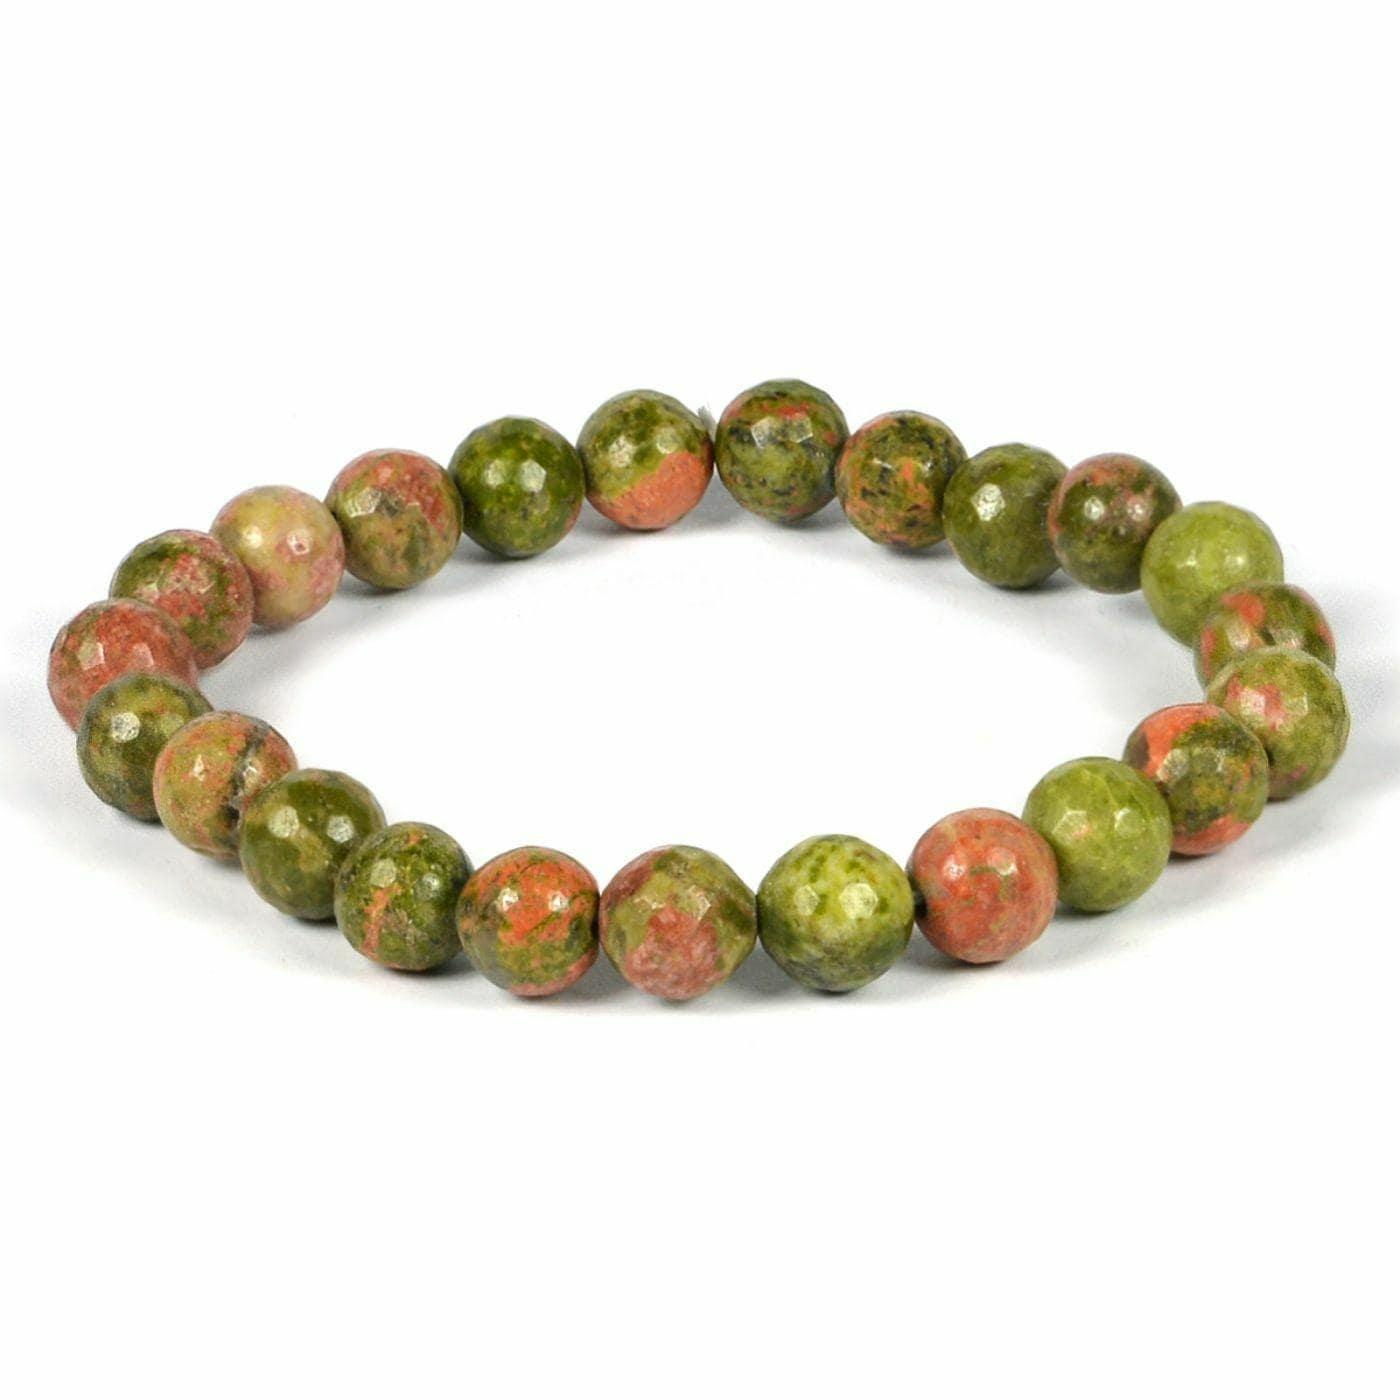
Reiki Crystal Products Unakite Faceted Bead 8 mm Bracelet for Reiki and Crystal Healing Stones
Type: Bracelets & Bangles
Brand: Reiki Crystal Products
Price: Rs. 725
Stretchable Elastic Handmade Natural Crystal Stone Bracelet | Diameter : 2.5 Inch. | Stone Size - 8 mm DC | Charged By Reiki Grand Master & Vastu Expert
Features: Stretchable Elastic Handmade Natural Crystal Stone Bracelet | Diameter : 2.5 Inch. | Stone Size - 8 mm | Shape : Diamond Cut | Charged By Reiki Grand Master & Vastu Expert,Natural Healing Stone for Reiki Healing, Crystal Healing, Numerology, Tarot, Astrology, Vastu, Angle Healing & Feng Shui,100% Authentic, Original and Natural Healing Stone / Crystal - small holes, crack marks on the surface or inside the stones are often visible,Material : Natural Healing Stones See Images & Product Description For Healing Properties /Advantages,Stylish Party-Daily-Office-Casual Wear Reiki Healing Stone Bracelet for Men, Women, Boys, Girls. Best for Gifting & Personal Use.
Included: Pack Of 1 X Unakite 8 mm DC Bracelet